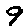
Label: 9